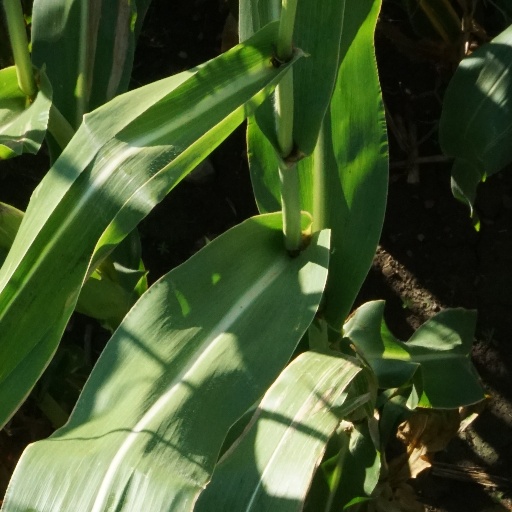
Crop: maize; corn